Southern Moreton Bay Islands, Queensland

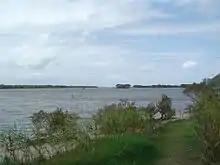
Tipplers Passage with Kangaroo Island in the background on left, 2014

Passages and Channels within the Southern Moreton Bay Islands: